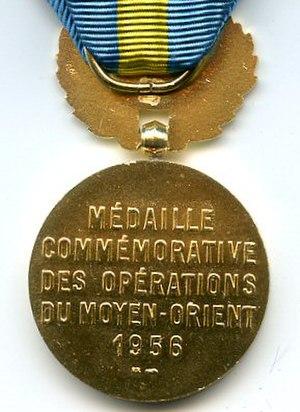
Médaille Commémorative des Opérations du Moyen-Orient 1956 (Revers)
La médaille commémorative d'Orient est une médaille française.
La médaille commémorative française des opérations du Moyen-Orient récompense les ressortissants français civils et les militaires des trois armées ayant participé, entre le 1ᵉʳ septembre 1956 et le 22 décembre 1956 inclus, aux opérations qui se sont déroulées dans la zone géographique comprise entre les parallèles 20° Nord et 36° Nord et les méridiens 24° Est et 40° Est.